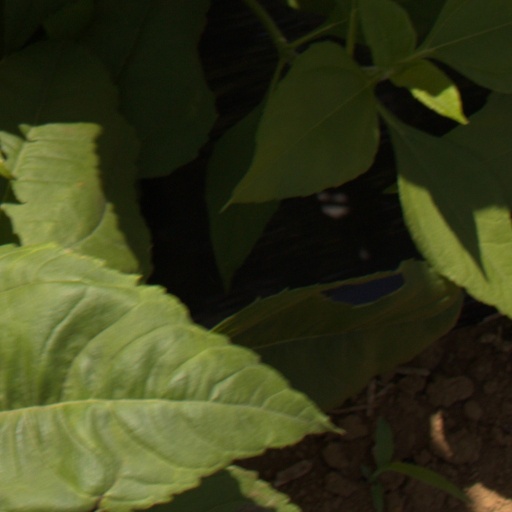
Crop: Jerusalem artichoke